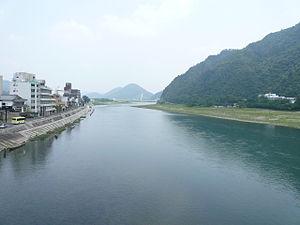
La rivière Nagara est un cours d'eau du Japon long de 166 km et dont les méandres s'étalent sur un bassin versant de 1 985 km².
La bataille de la Nagara-gawa se déroule sur les berges de la Nagara-gawa dans la province japonaise de Mino en avril 1556. Le site de la bataille correspond à l'actuelle ville de Gifu dans la préfecture de Gifu. La bataille oppose Saitō Dōsan et son fils, Saitō Yoshitatsu, à l'origine d'un coup d'État.